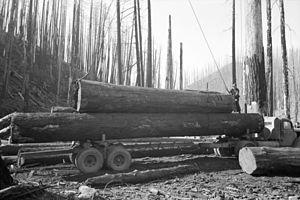
"Un gyppo logger est un bûcheron ou ouvrier forestier qui exécute ou travaille dans le contexte d'une exploitation forestière à petite échelle qui est indépendante d’une scierie ou d’une entreprise de sciage. Le système gyppo est l’un des deux principaux schémas de l’organisation de la main-d’œuvre forestière dans le Nord-Ouest Pacifique aux États-Unis, l’autre étant la ""company logger"". Les ouvriers forestiers de gyppo ont été à l'origine fustigé par l'Industrial Workers of the World comme briseurs de grèves.